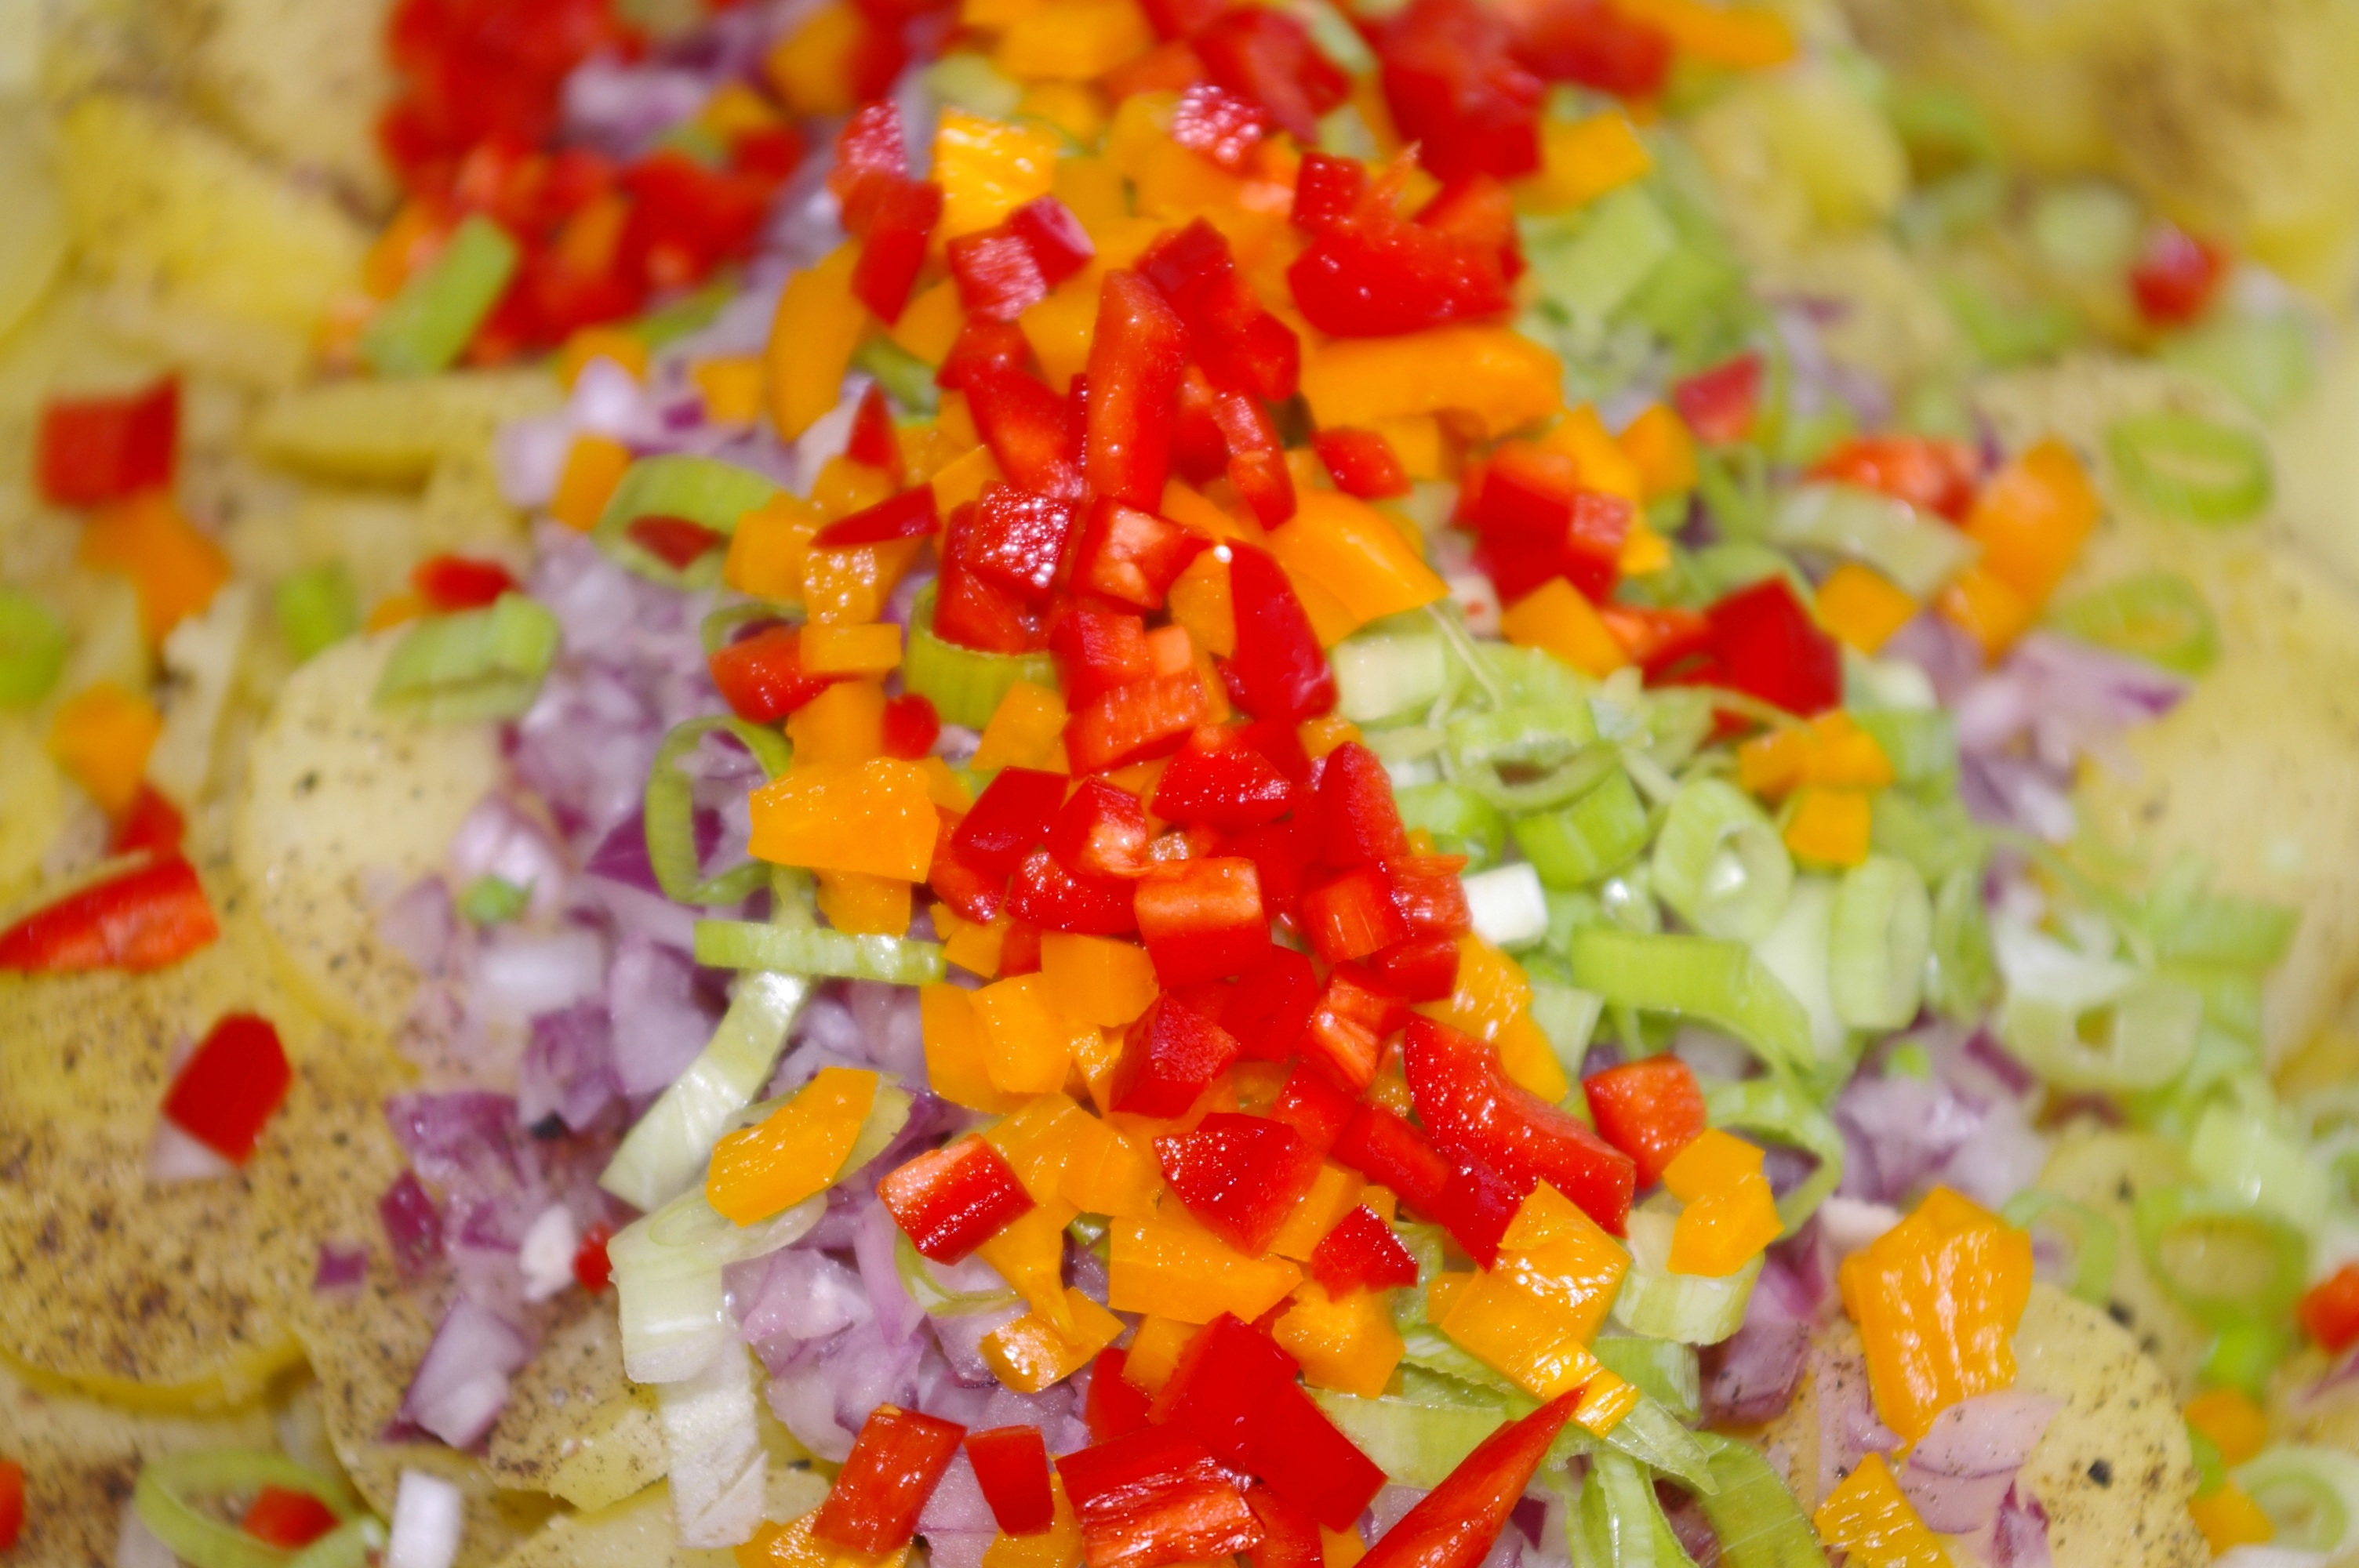
celebration, feed, dish, meal, food, salad, pepper, produce, vegetable, kitchen, salt, healthy, dessert, eat, lunch, cuisine, delicious, preparation, cook, cut, cooked, salty, nutrition, vegetables, party, tasty, vegetarian, court, vitamins, frisch, enjoy, edible, seasoned, prepare, red pepper, paprika, potatoes, onions, appetizing, staple food, potato salad, garden party, spring onions, sommerfest, salt potatoes, salted potatoes, salt and pepper, salted, yellow peppers